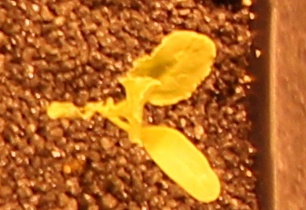
Label: Sugar beet